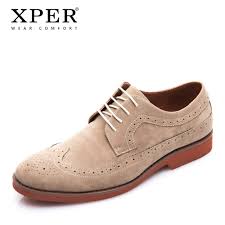
Label: Brogue